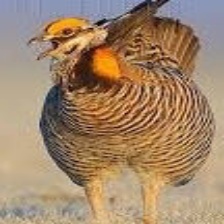
Species: GREATER PRAIRIE CHICKEN
Scientific name: TYMPANUCHUS CUPIDO